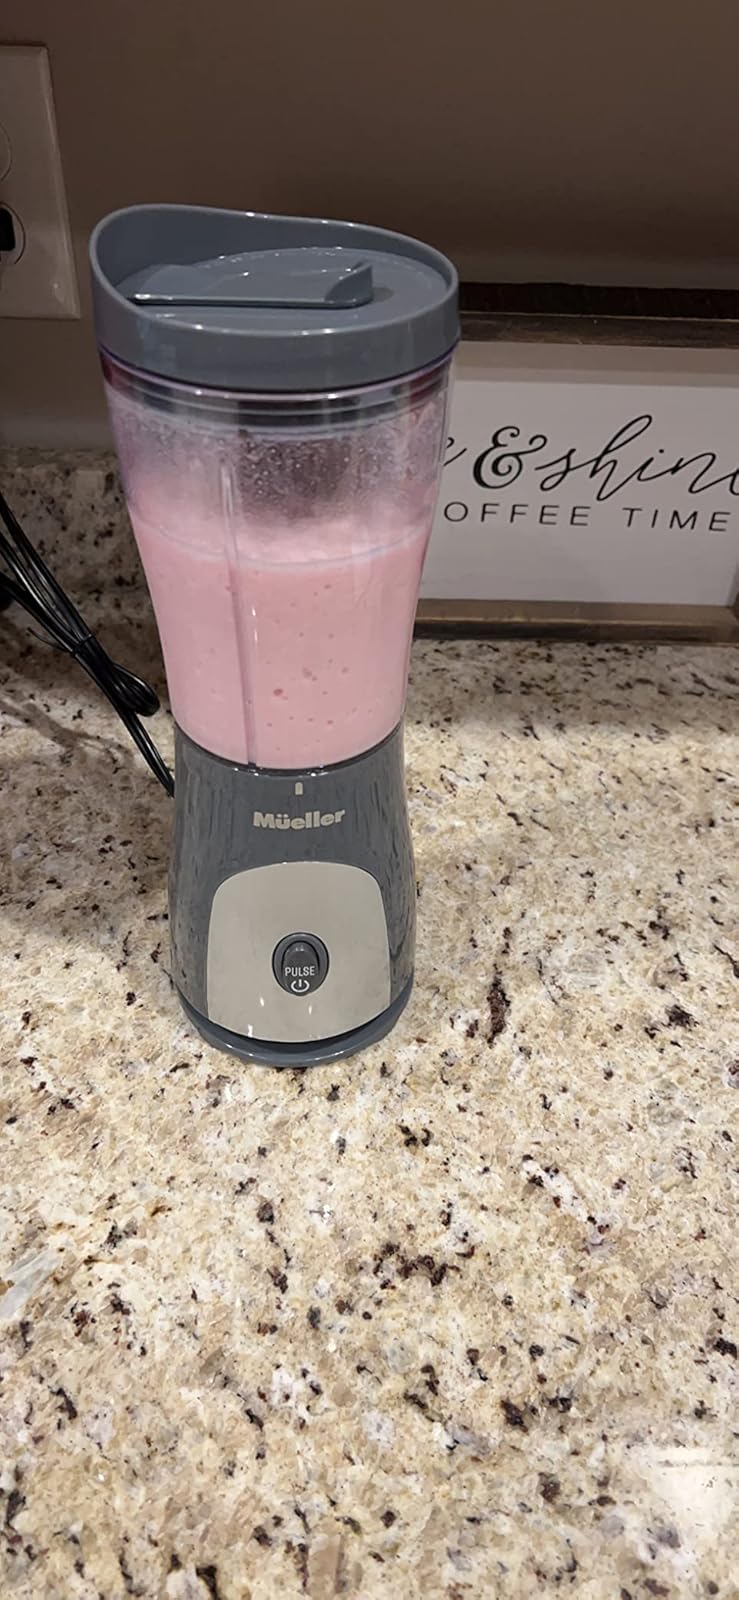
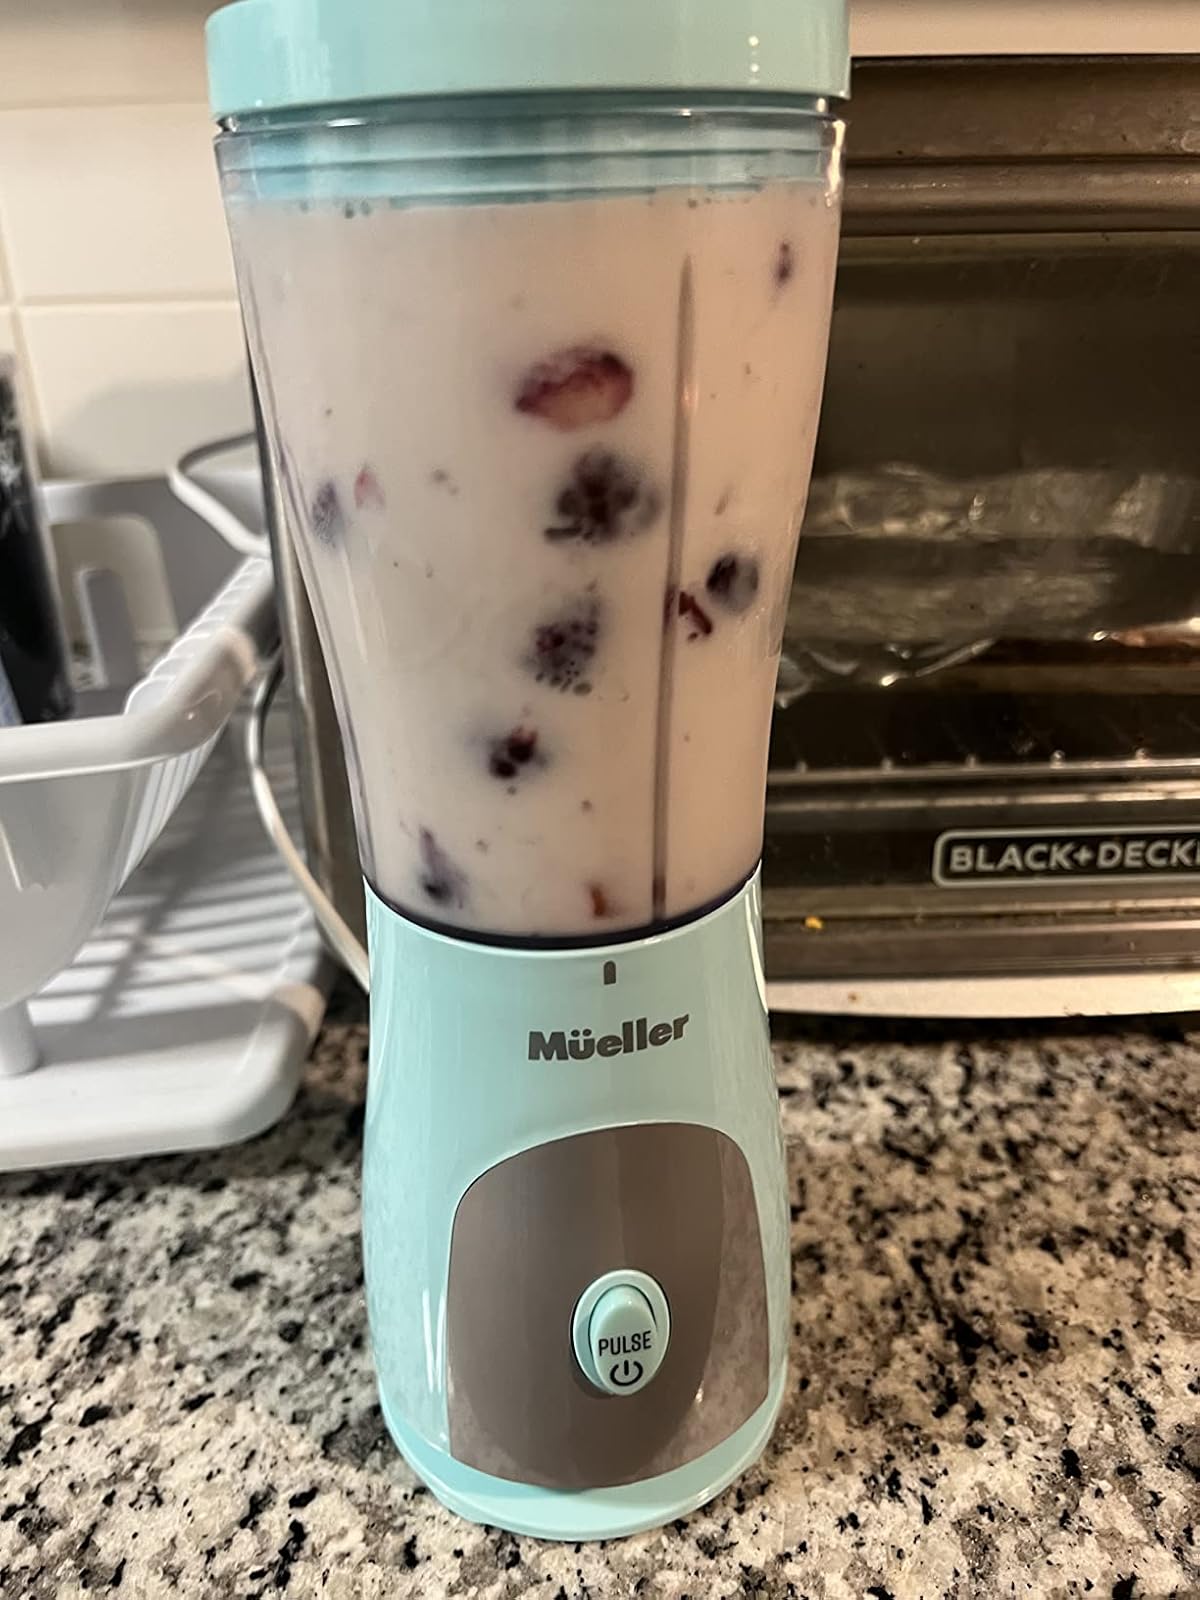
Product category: items_blender
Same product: no